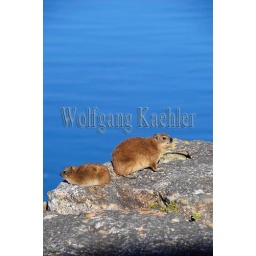
South africa, cape town, table mountain, rock hyrax (Dassie) Warming up in sunshine